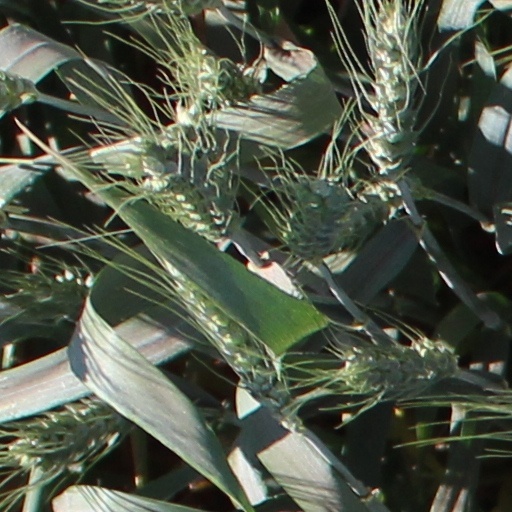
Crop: wheat